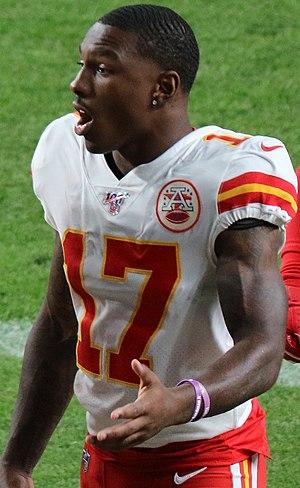
Carey Mecole Hardman, né le 12 mars 1998 à Bowman, est un joueur américain de football américain. Il joue wide receiver en National Football League.